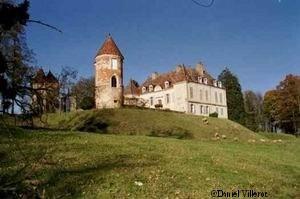
chateau loisy patrimoine
La famille de La Chapelle alias de La Chapelle d'Uxelles olim Siot a obtenu un titre de vicomte en 1817 pour une branche et un titre de baron en 1820 pour une autre branche.
Le château de Loisy est situé sur la commune de Loisy en Saône-et-Loire, à la lisière orientale du village, sur une éminence dominant la vallée de la Seille.
Cet article recense de manière non exhaustive les châteaux, maisons fortes, mottes castrales, situés dans le département français de Saône-et-Loire. Il est fait état des inscriptions et classements au titre des monuments historiques.